The Backwater

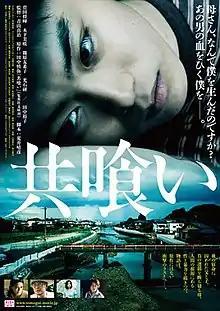
Poster

is a 2013 Japanese drama film directed by Shinji Aoyama, starring Masaki Suda. It is based on the Akutagawa Prize-winning novel by Shinya Tanaka and adapted by Haruhiko Arai. The film won the Best Director award from the Swiss critics' federation and the Best Film award from the Junior Jury's at the 2013 Locarno International Film Festival.